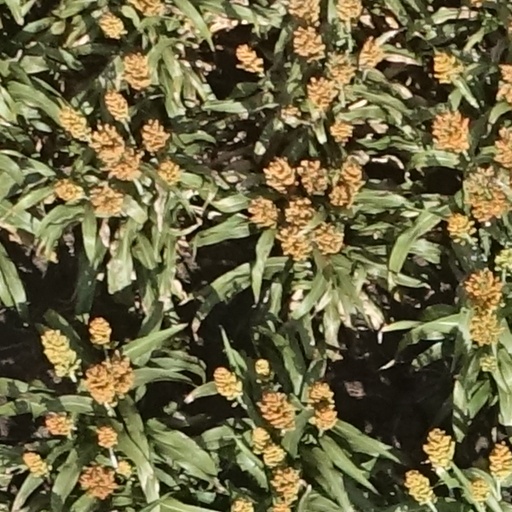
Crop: sorghum